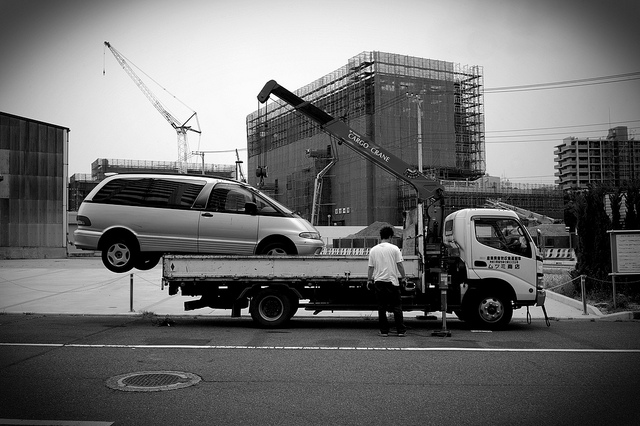
A tow truck with a van on back of it.

a mini van being pulled up on a tow truck

Black and white image of a van being lifted onto a tow truck.

A tow truck lifting a mini van onto its back.

a white van is on the back of a truck